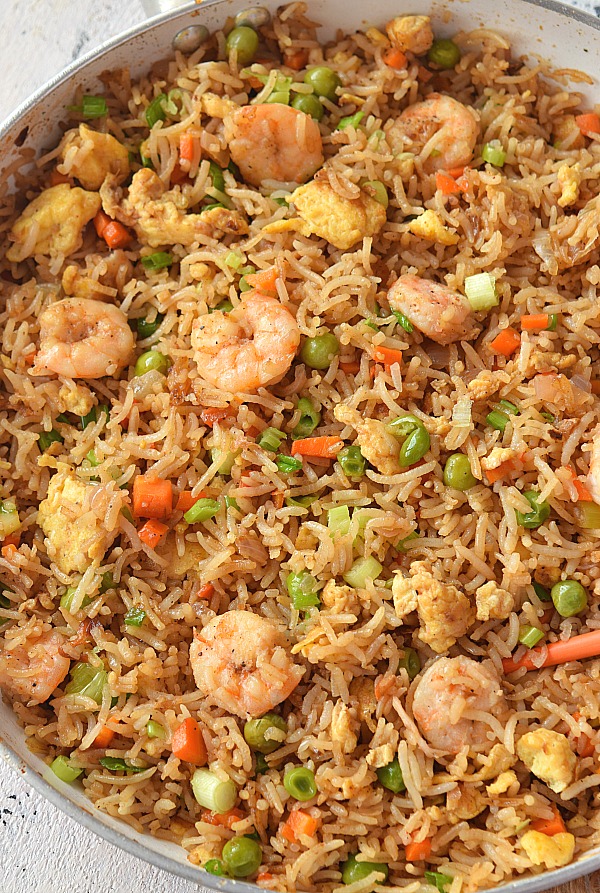
Dish: fried_rice